Regions of Italy

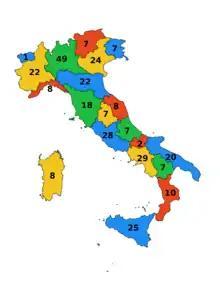
Number of senators assigned to each Region before 2020

Article 57 of the Constitution of Italy originally established that the Senate of the Republic was to be elected on a regional basis by Italian citizens aged 25 or older (unlike the Chamber of the Deputies, which was elected on a national basis and by all Italian citizens aged 18 or older). No region could have less than 7 senators, except for the two smallest regions: Aosta Valley (1 senator) and Molise (2 senators). From 2006 to 2020, 6 out of 315 senators (and 12 out of 630 deputies) were elected by Italians residing abroad.